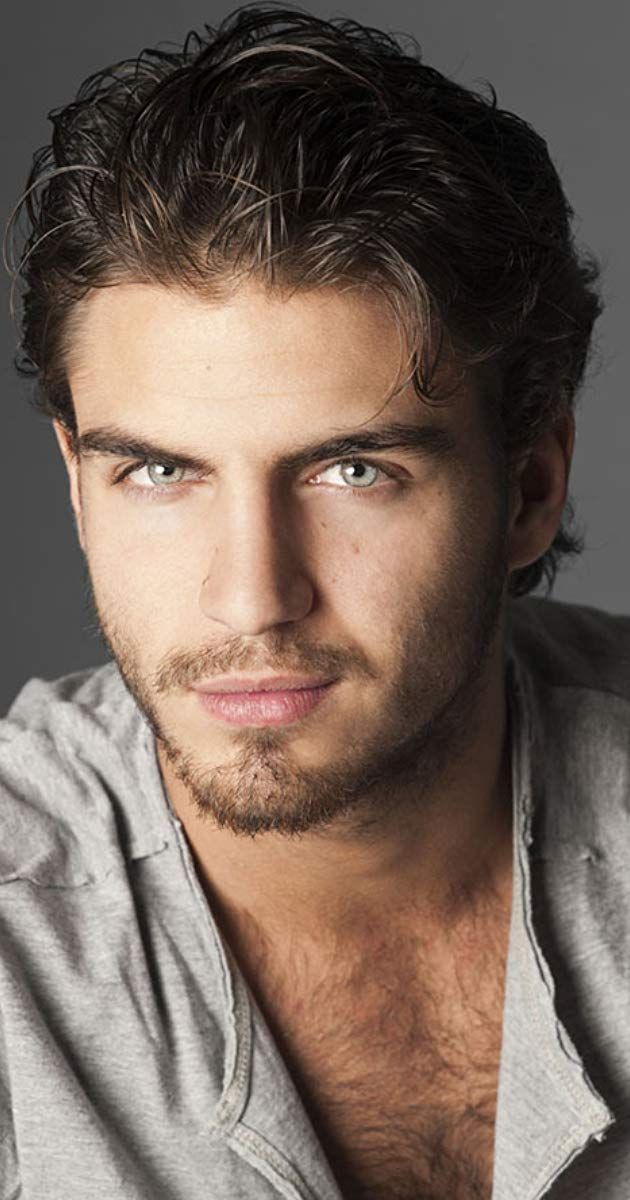
Portrait style: Real Portrait